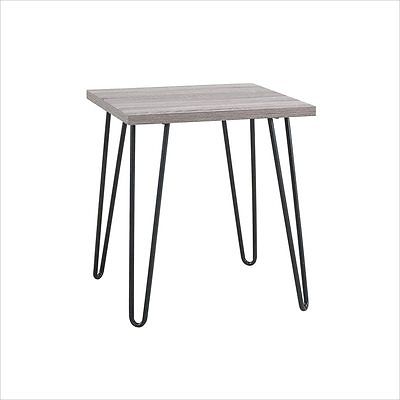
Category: table